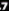
Number: 7